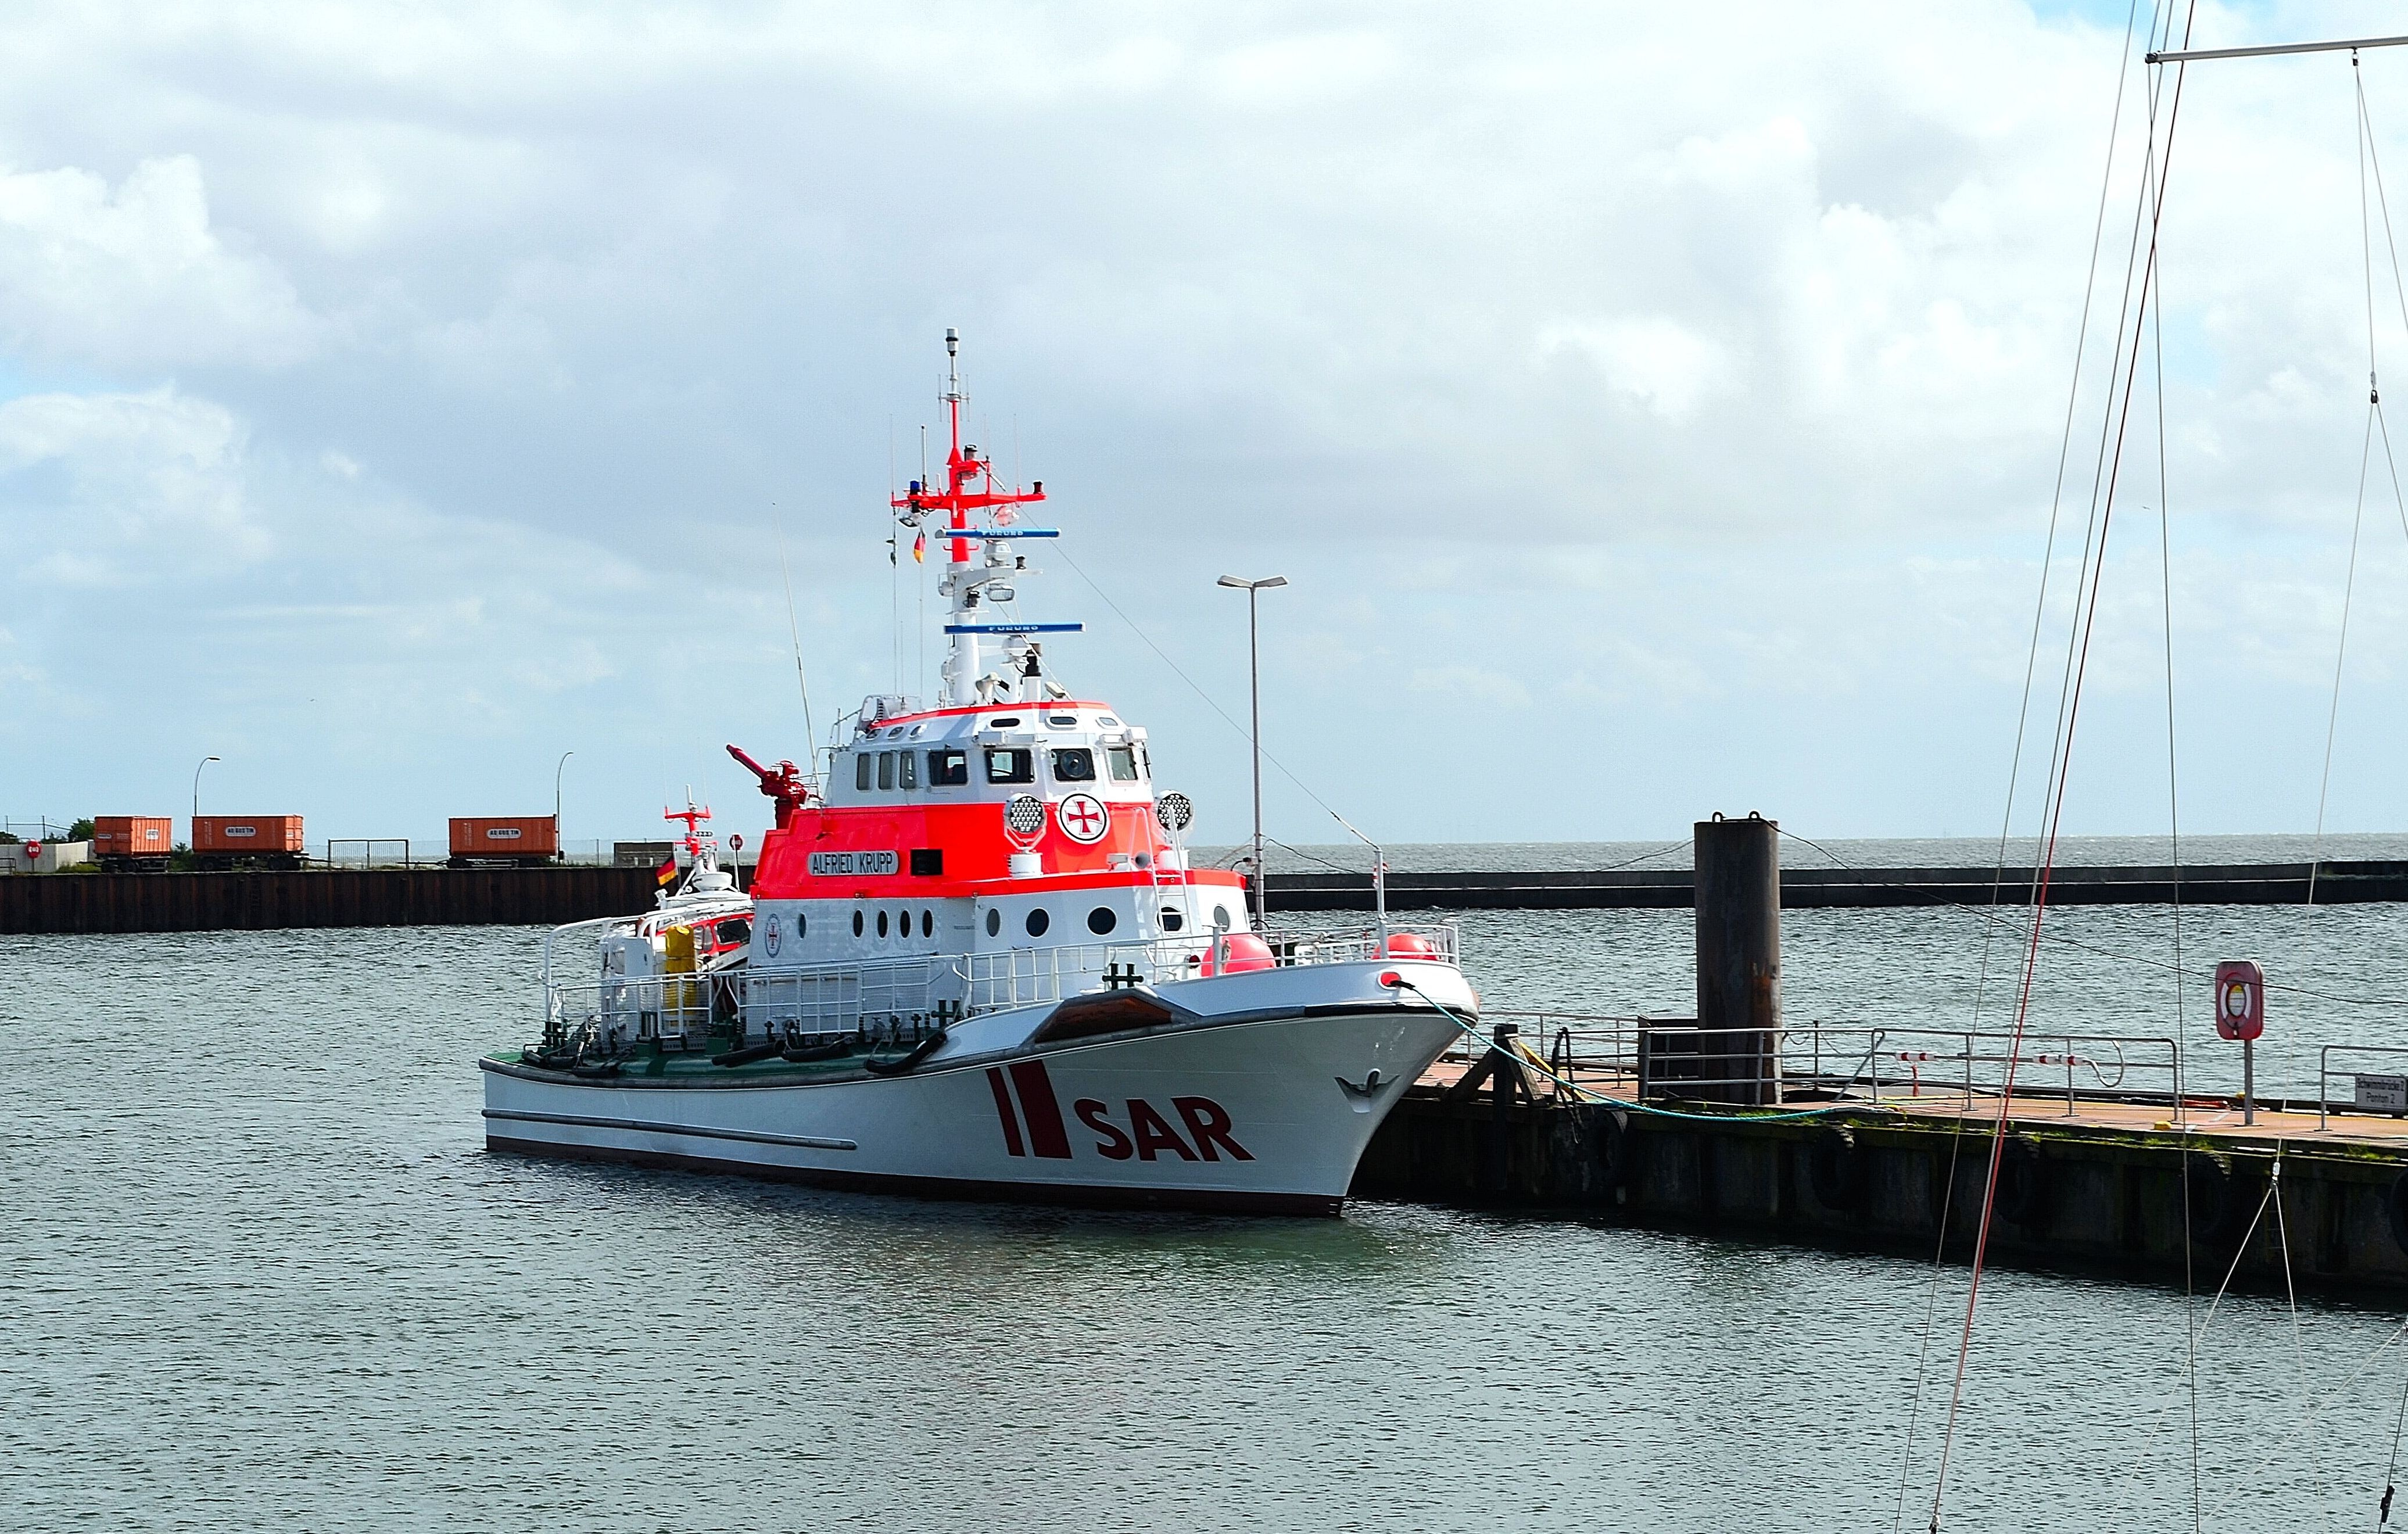
sea, boat, ship, vehicle, harbor, cargo ship, ferry, lifeboat, channel, tugboat, watercraft, borkum, fishing vessel, passenger ship, freight transport, rescue ship, distress, sea rescue, anchor handling tug supply vessel, alfred krupp